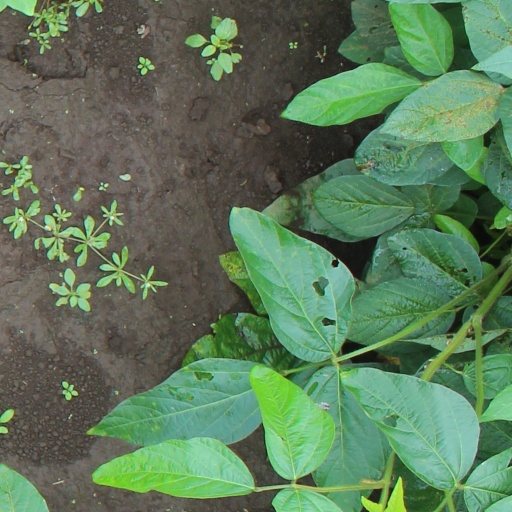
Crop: soybean